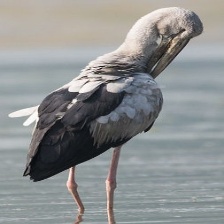
Species: ASIAN OPENBILL STORK
Scientific name: ANASTOMUS OSCITANS
ImageNet parent category: white_stork